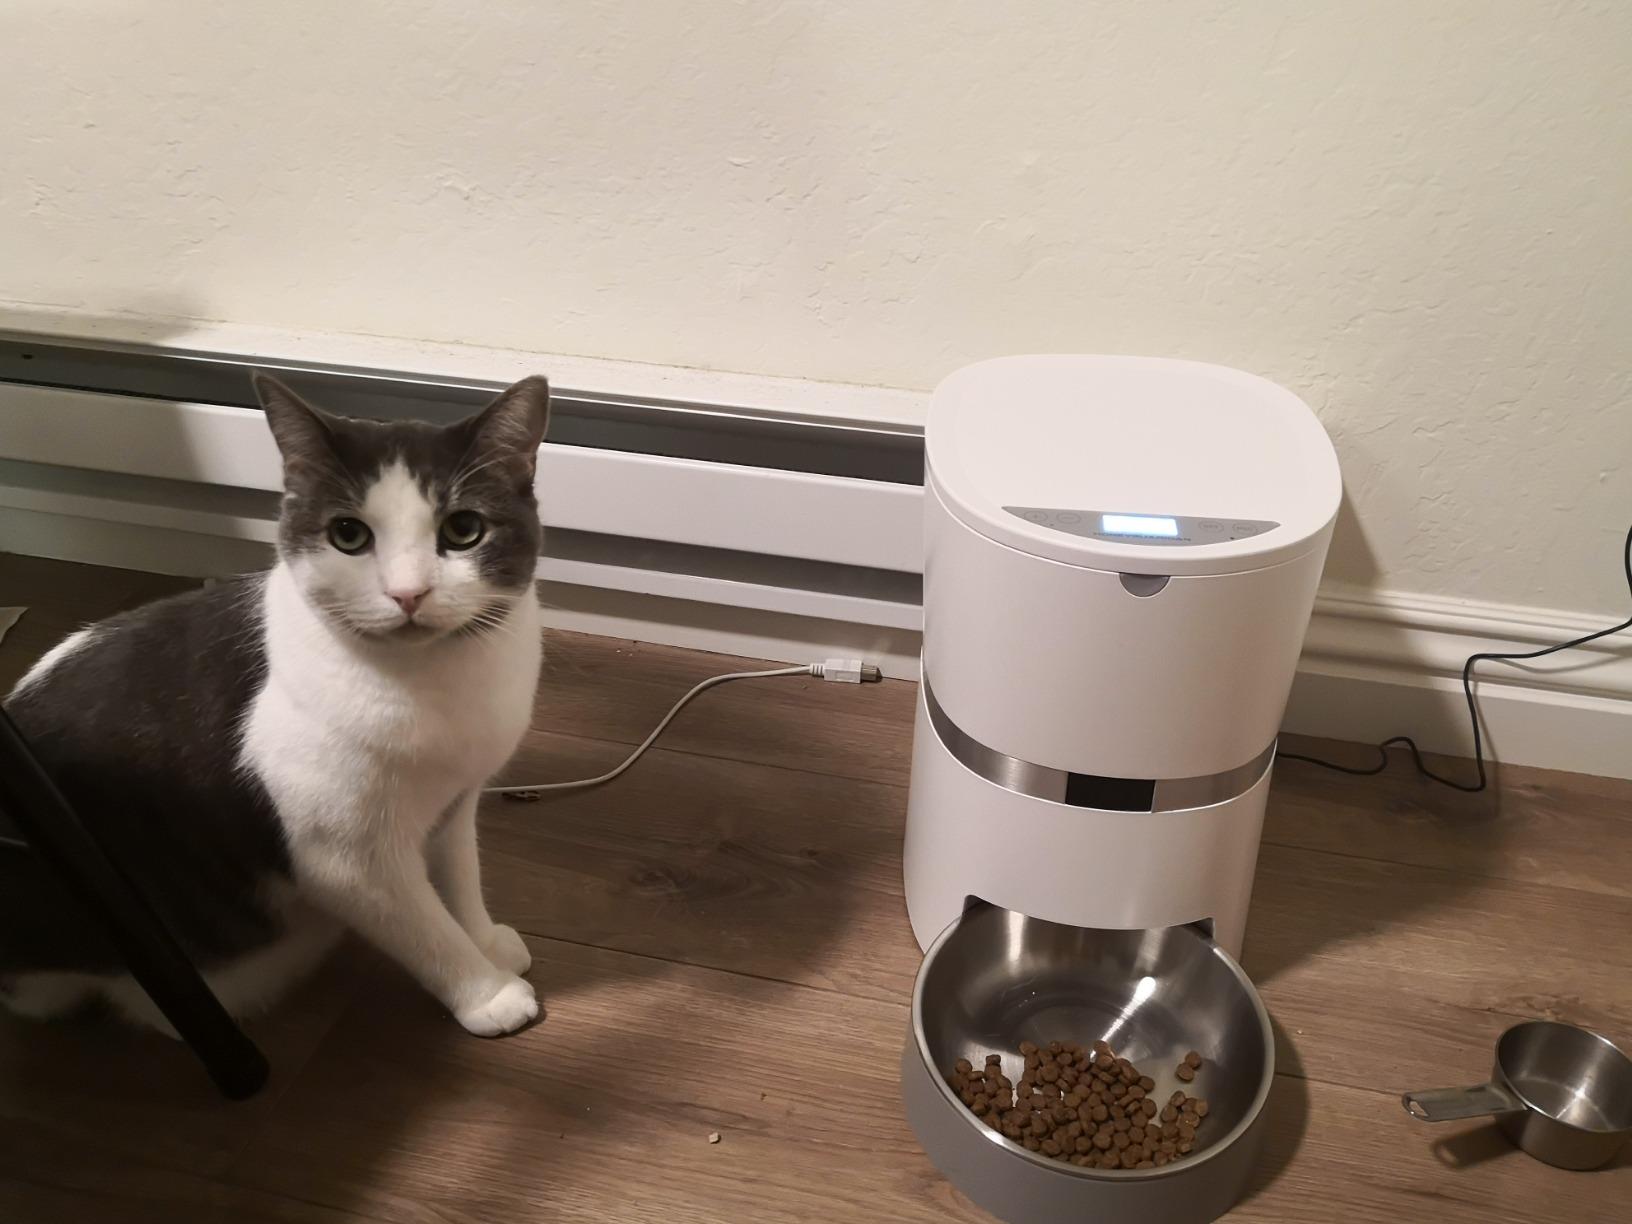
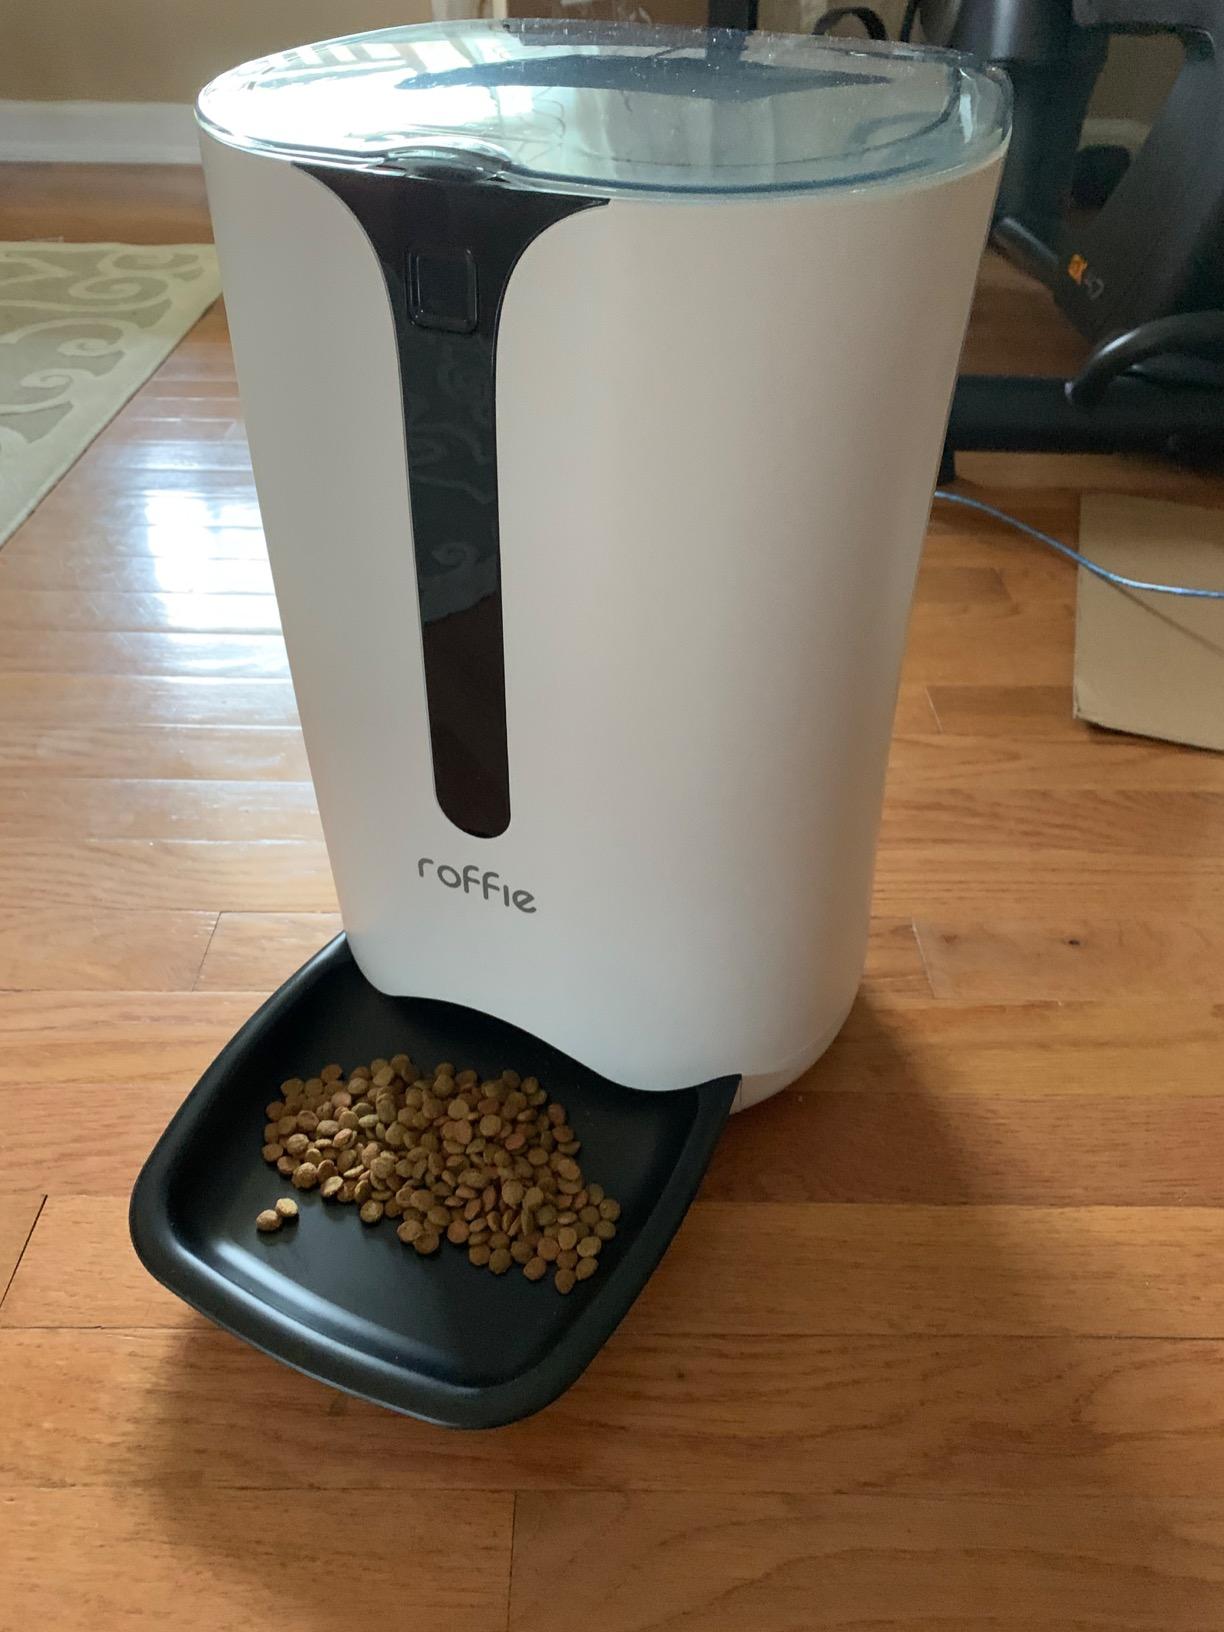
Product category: items_feeder
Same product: no